Želimir Altarac Čičak

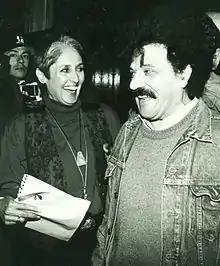
Želimir Altarac Čičak and Joan Baez before her concert appearance in wartime Sarajevo April 14, 1993

Čičak continued to spread new narratives and discover new territories. At Đuro Đaković Workers' University Amphitheatre, from 1977 to 1980, he was organizing lectures about the world and domestic trends in pop-rock music. As a journalist and music critic, Čičak was publishing articles and editorials in almost all leading newspapers and magazines in Sarajevo and former Yugoslavia – "VEN", "Večernje novine", "Svijet", "Oslobođenje", "Džuboks", and "Rock".